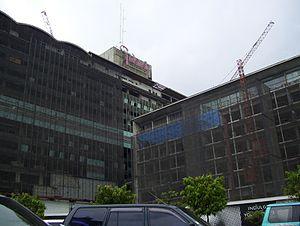
L'hôtel Indonesia pendant sa rénovation en 2007